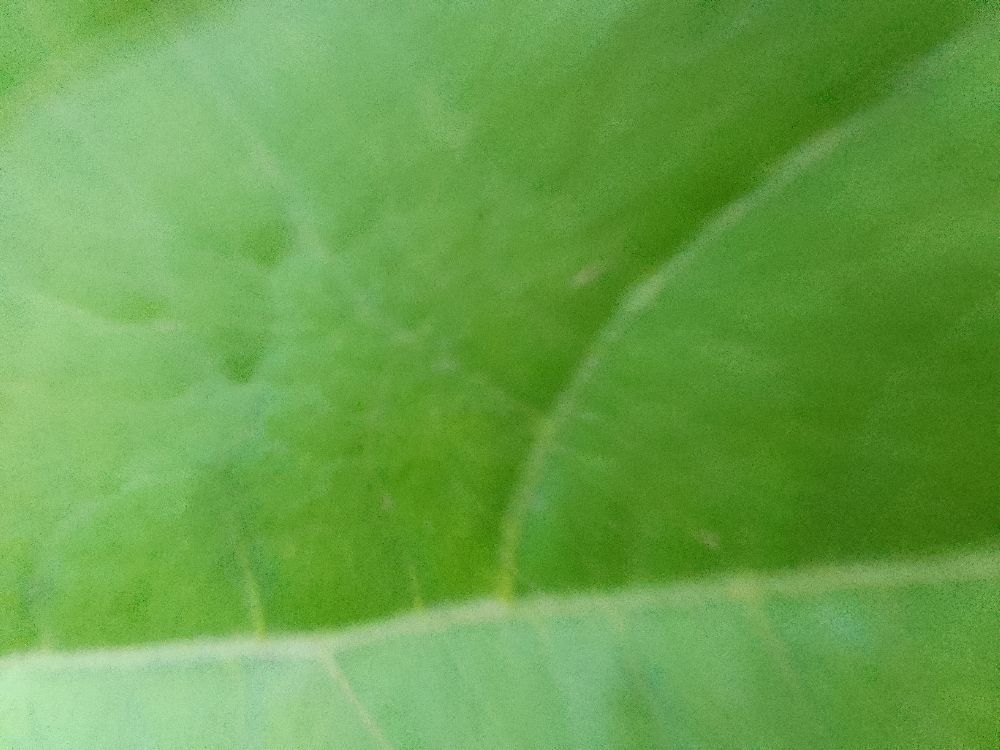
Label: healthy